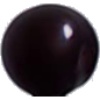
Label: cherry_wax_black